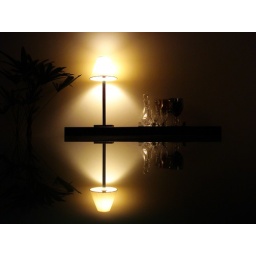
Reflexo do aparador no vidro da mesa da sala de jantar. Consequence of the sideboard in the glass of the table in dining room.